Brisbane to Gladstone yacht race

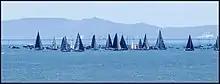
Single hull Yachts waiting for Shorncliffe starters gun, 2016

The Brisbane to Gladstone yacht race is held annually, starting on Good Friday. The premier blue water classic begins from Shorncliffe in Moreton Bay, Queensland, Australia, and finishes in Gladstone Harbour. Yachts compete for the Courier Mail Cup, one of the oldest perpetual trophies in Australia that has been competed for on a continual basis. The finish is hosted by the Port Curtis Sailing Club.